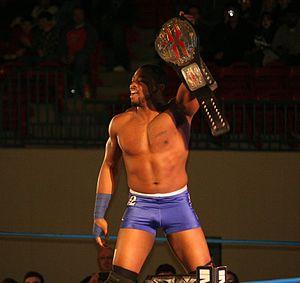
Kenny Layne, plus connu sous le pseudonyme de Kenny King est un catcheur américain. Il travaille actuellement à la Ring of Honor.